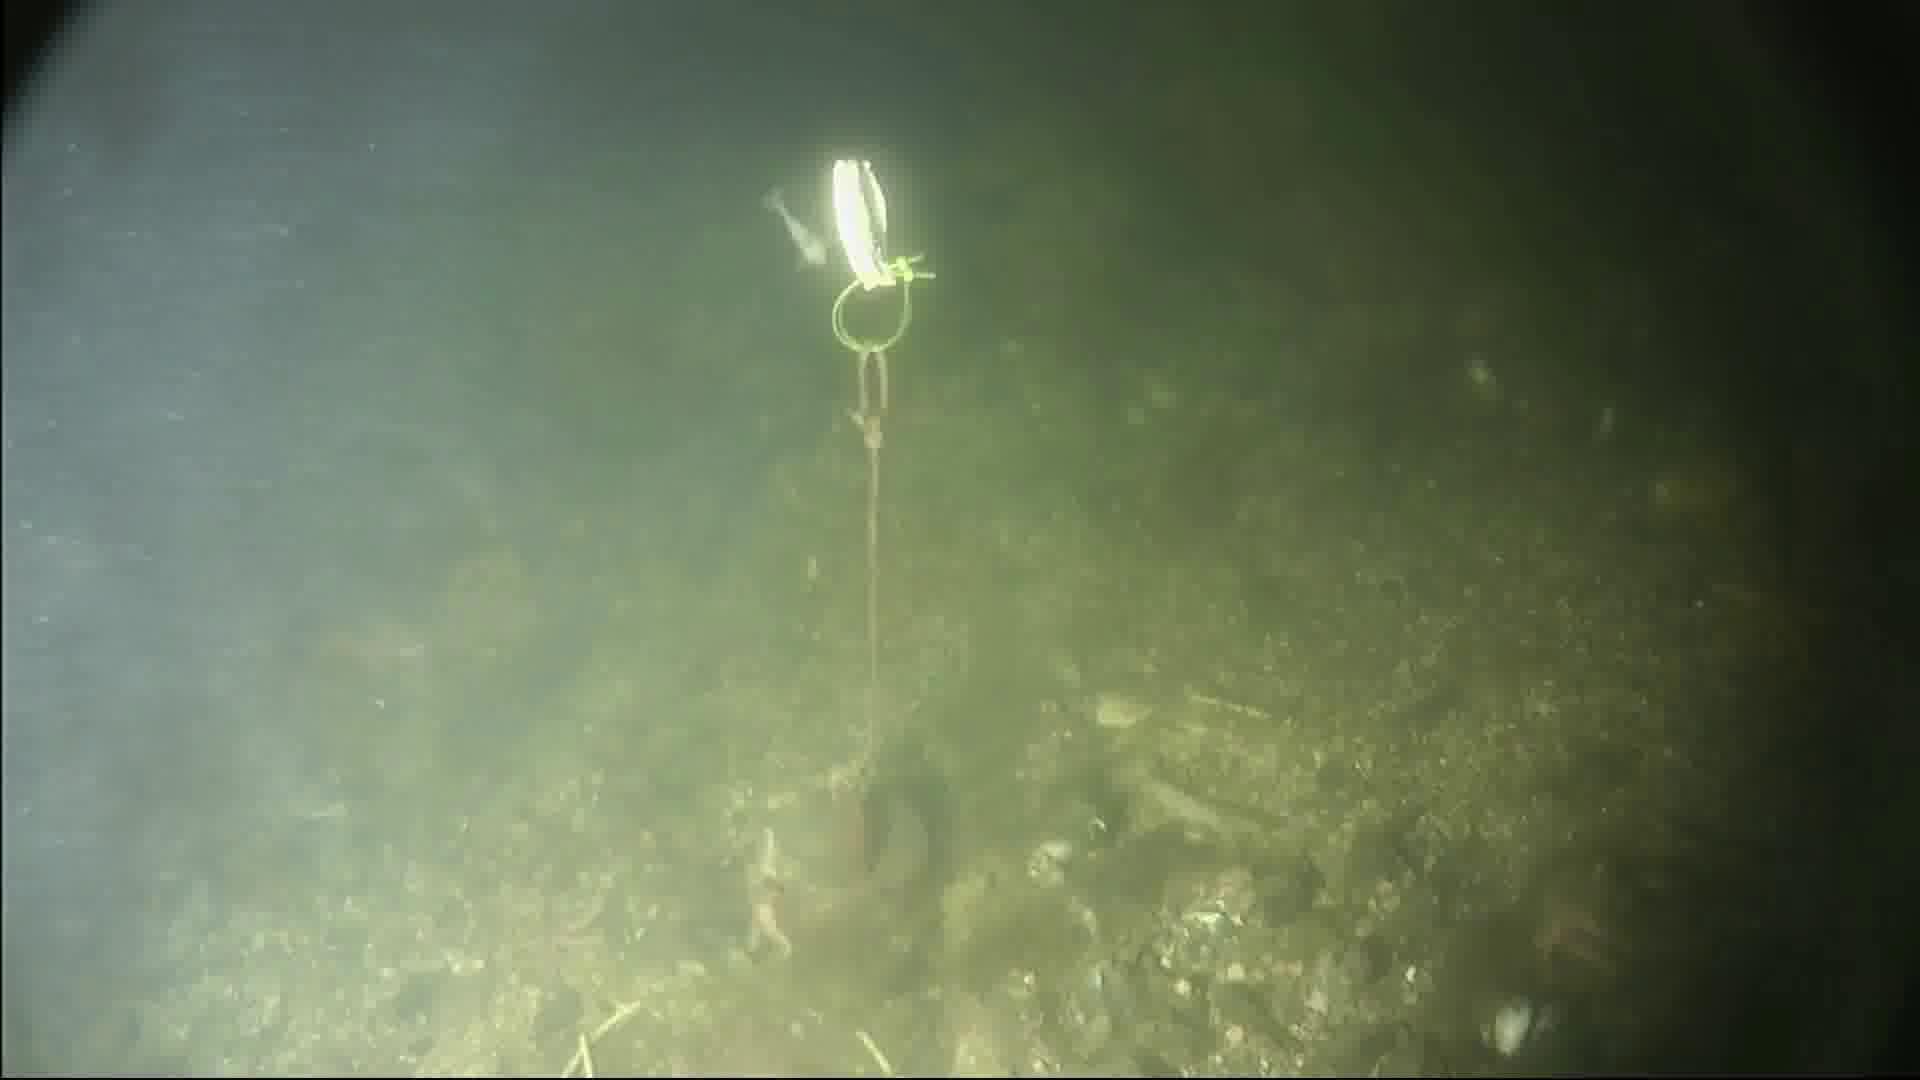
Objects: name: shrimp
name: starfish